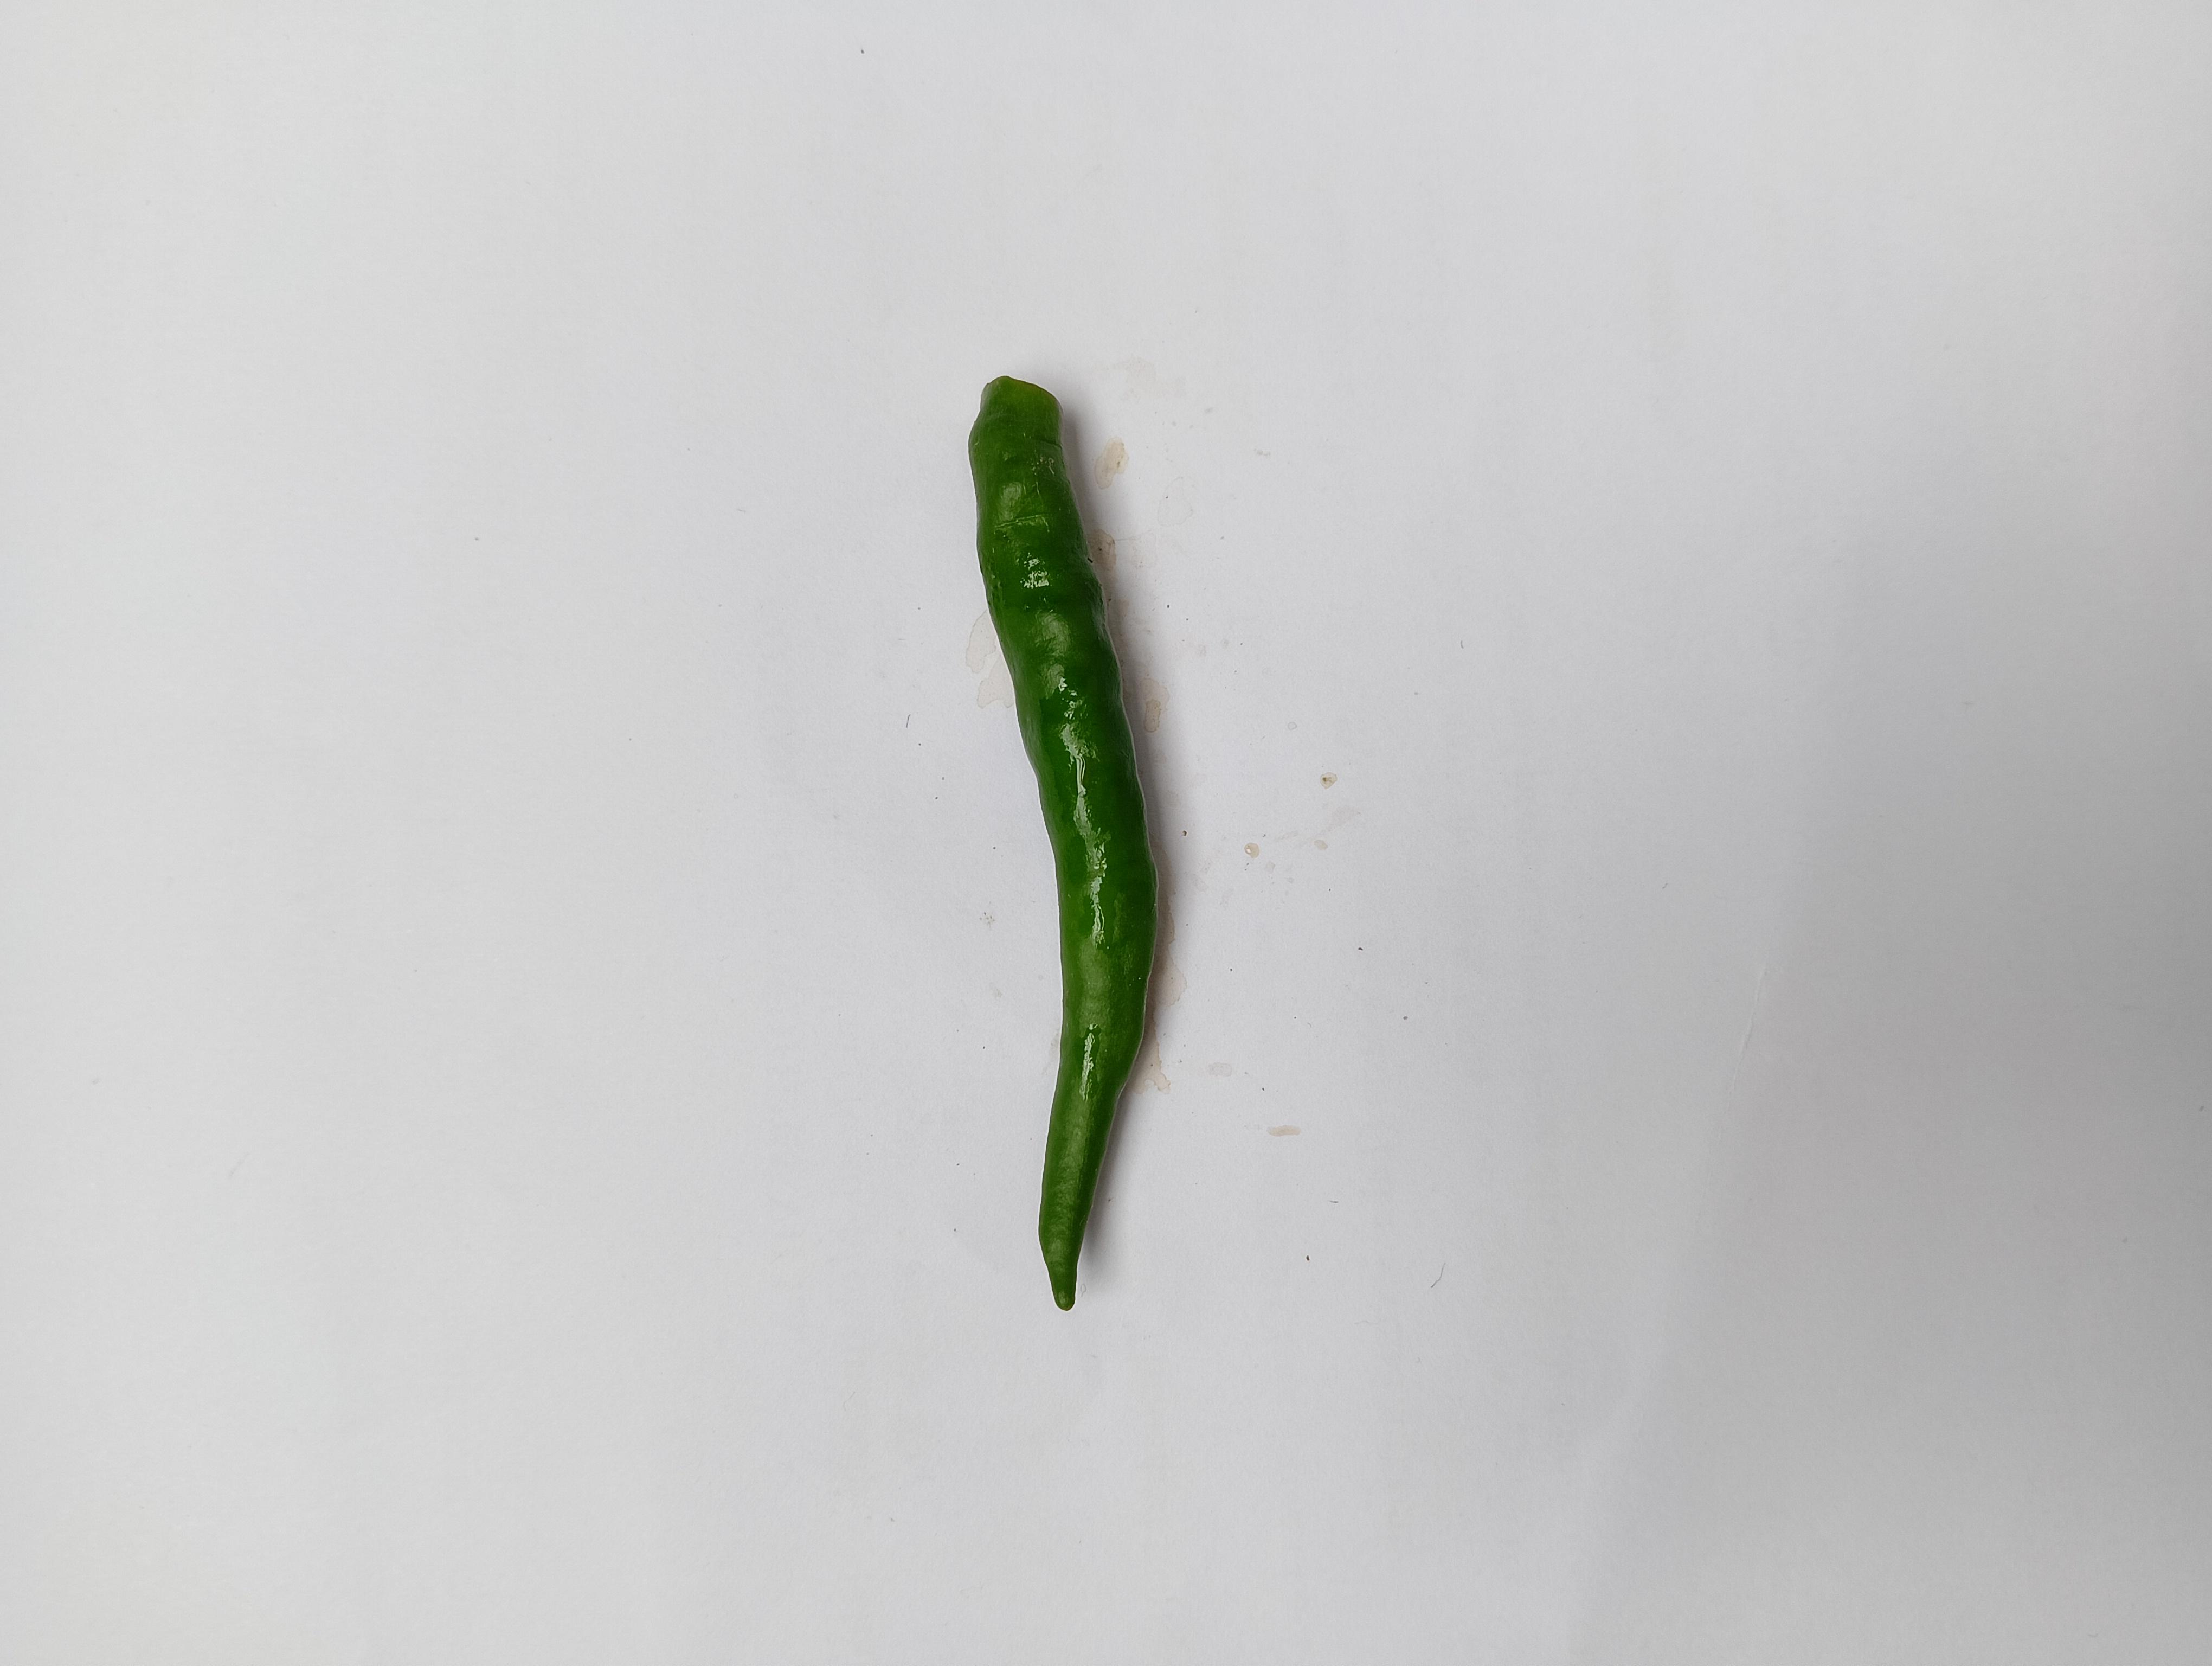
Label: Green Chili